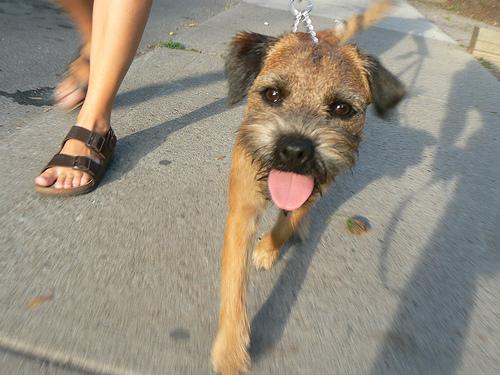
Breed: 206-n000007-Border_terrier